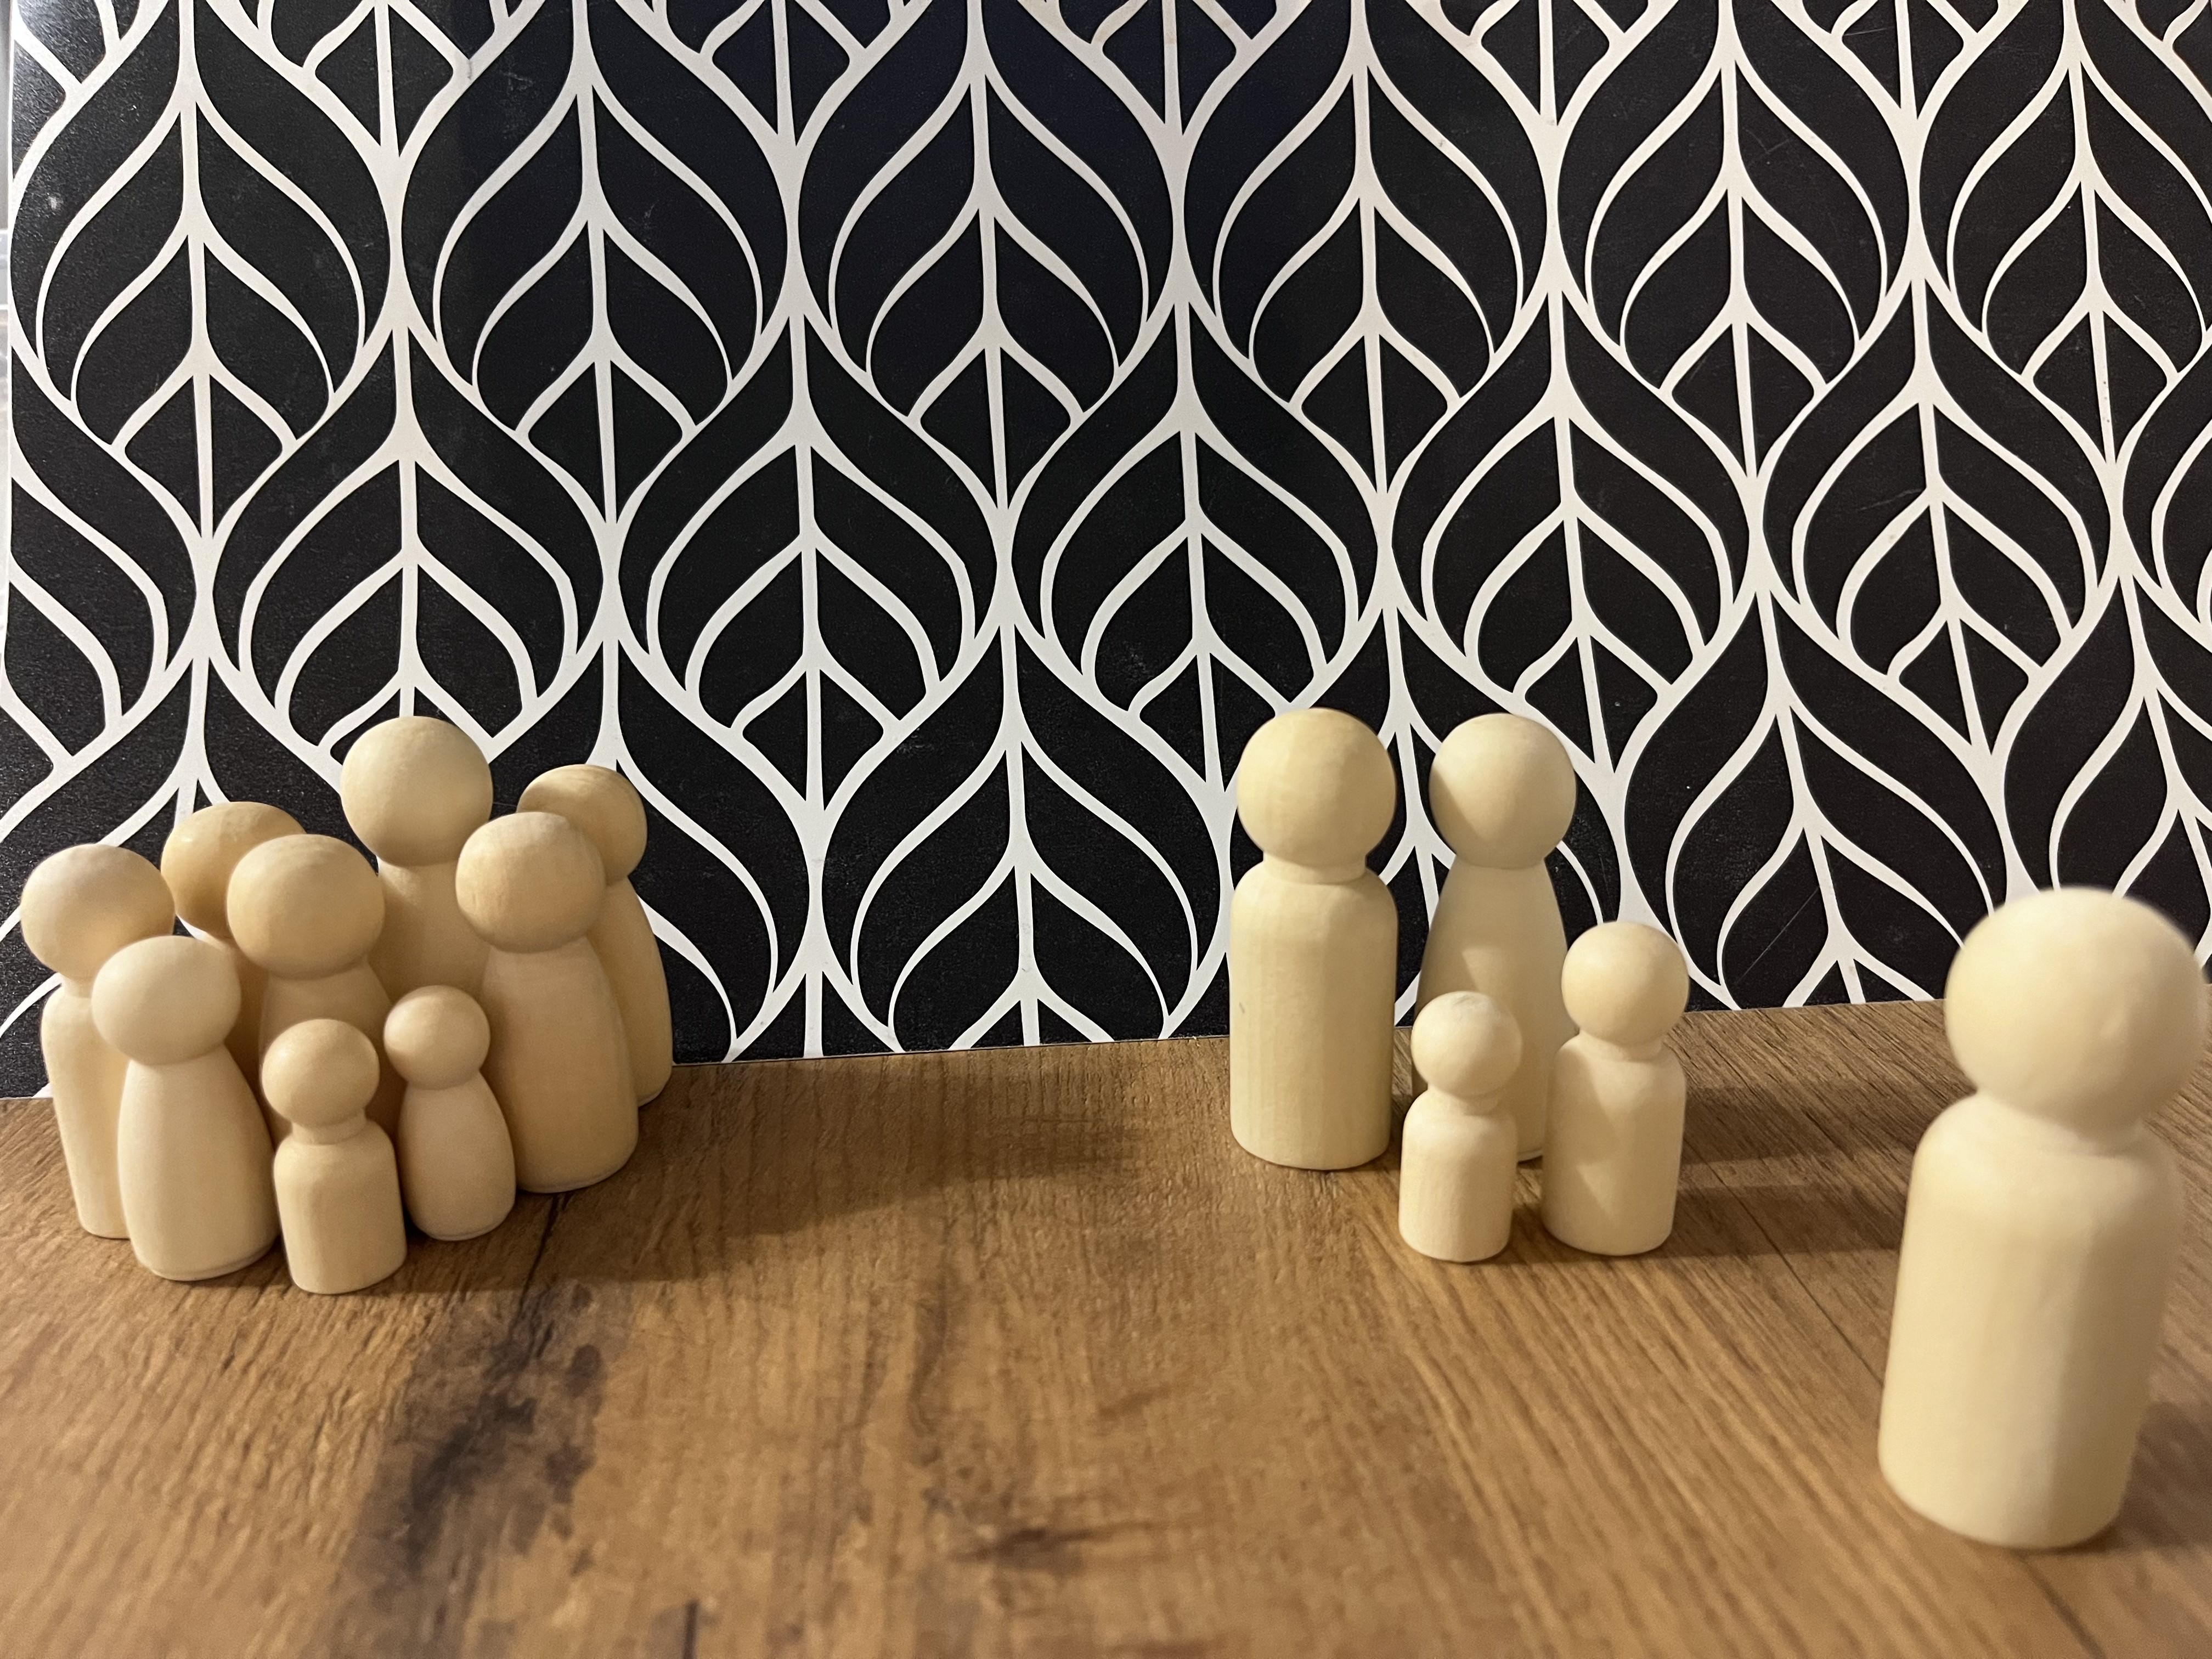
dummy, family establishment, morphogenetic field, property, table, wood, textile, interior design, architecture, flooring, floor, art, pattern, living room, hardwood, room, circle, event, symmetry, glass, serveware, still life photography, plywood, games, visual arts, ceiling, still life, wallpaper, ceramic, collection, laminate flooring, lighting accessory, wood flooring, wood stain, pottery, window treatment, shadow, light fixture, toy, indoor games and sports, monochrome photography, home accessories